Answer in natural language. Consider the 3D positions of the objects in the scene and not just the 2D positions in the image. Is the centerpoint of  black metal chair at a higher height than bluegrey rectangular table? Choose between the following options: yes or no
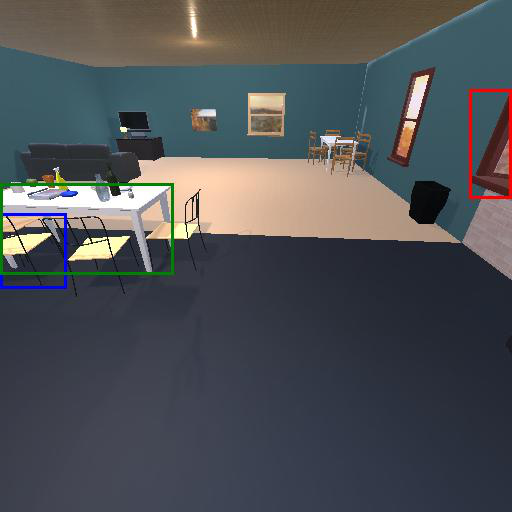
<answer>yes</answer>